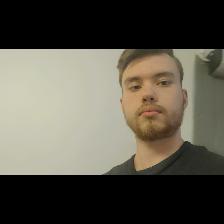
Label: Human